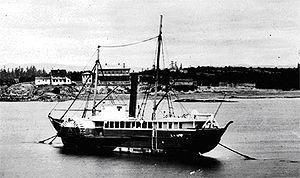
L'histoire des pionniers d'Oregon couvre la période de 1806 à 1890 de l'histoire d'Oregon. Les pionniers et trappeurs, principalement de descendance européenne, ont voyagé vers l'ouest en Amérique du Nord pour explorer et s'établir à l'ouest des montagnes Rocheuses et au nord de la Californie. Certains voyagèrent aussi en bateau par l'océan Pacifique, soit directement depuis le cap Horn, soit en faisant escale au Panama. La période commence avec l'exploration du bas Columbia par Robert Gray, qui lui donnera le nom de son navire Columbia Rediviva, et George Vancouver en 1792. Elle continuera avec l'expédition Lewis et Clark dans l'Oregon Country, et jusqu'en 1890 lorsque les voies ferrées et les centres urbains en firent un état plus stable.